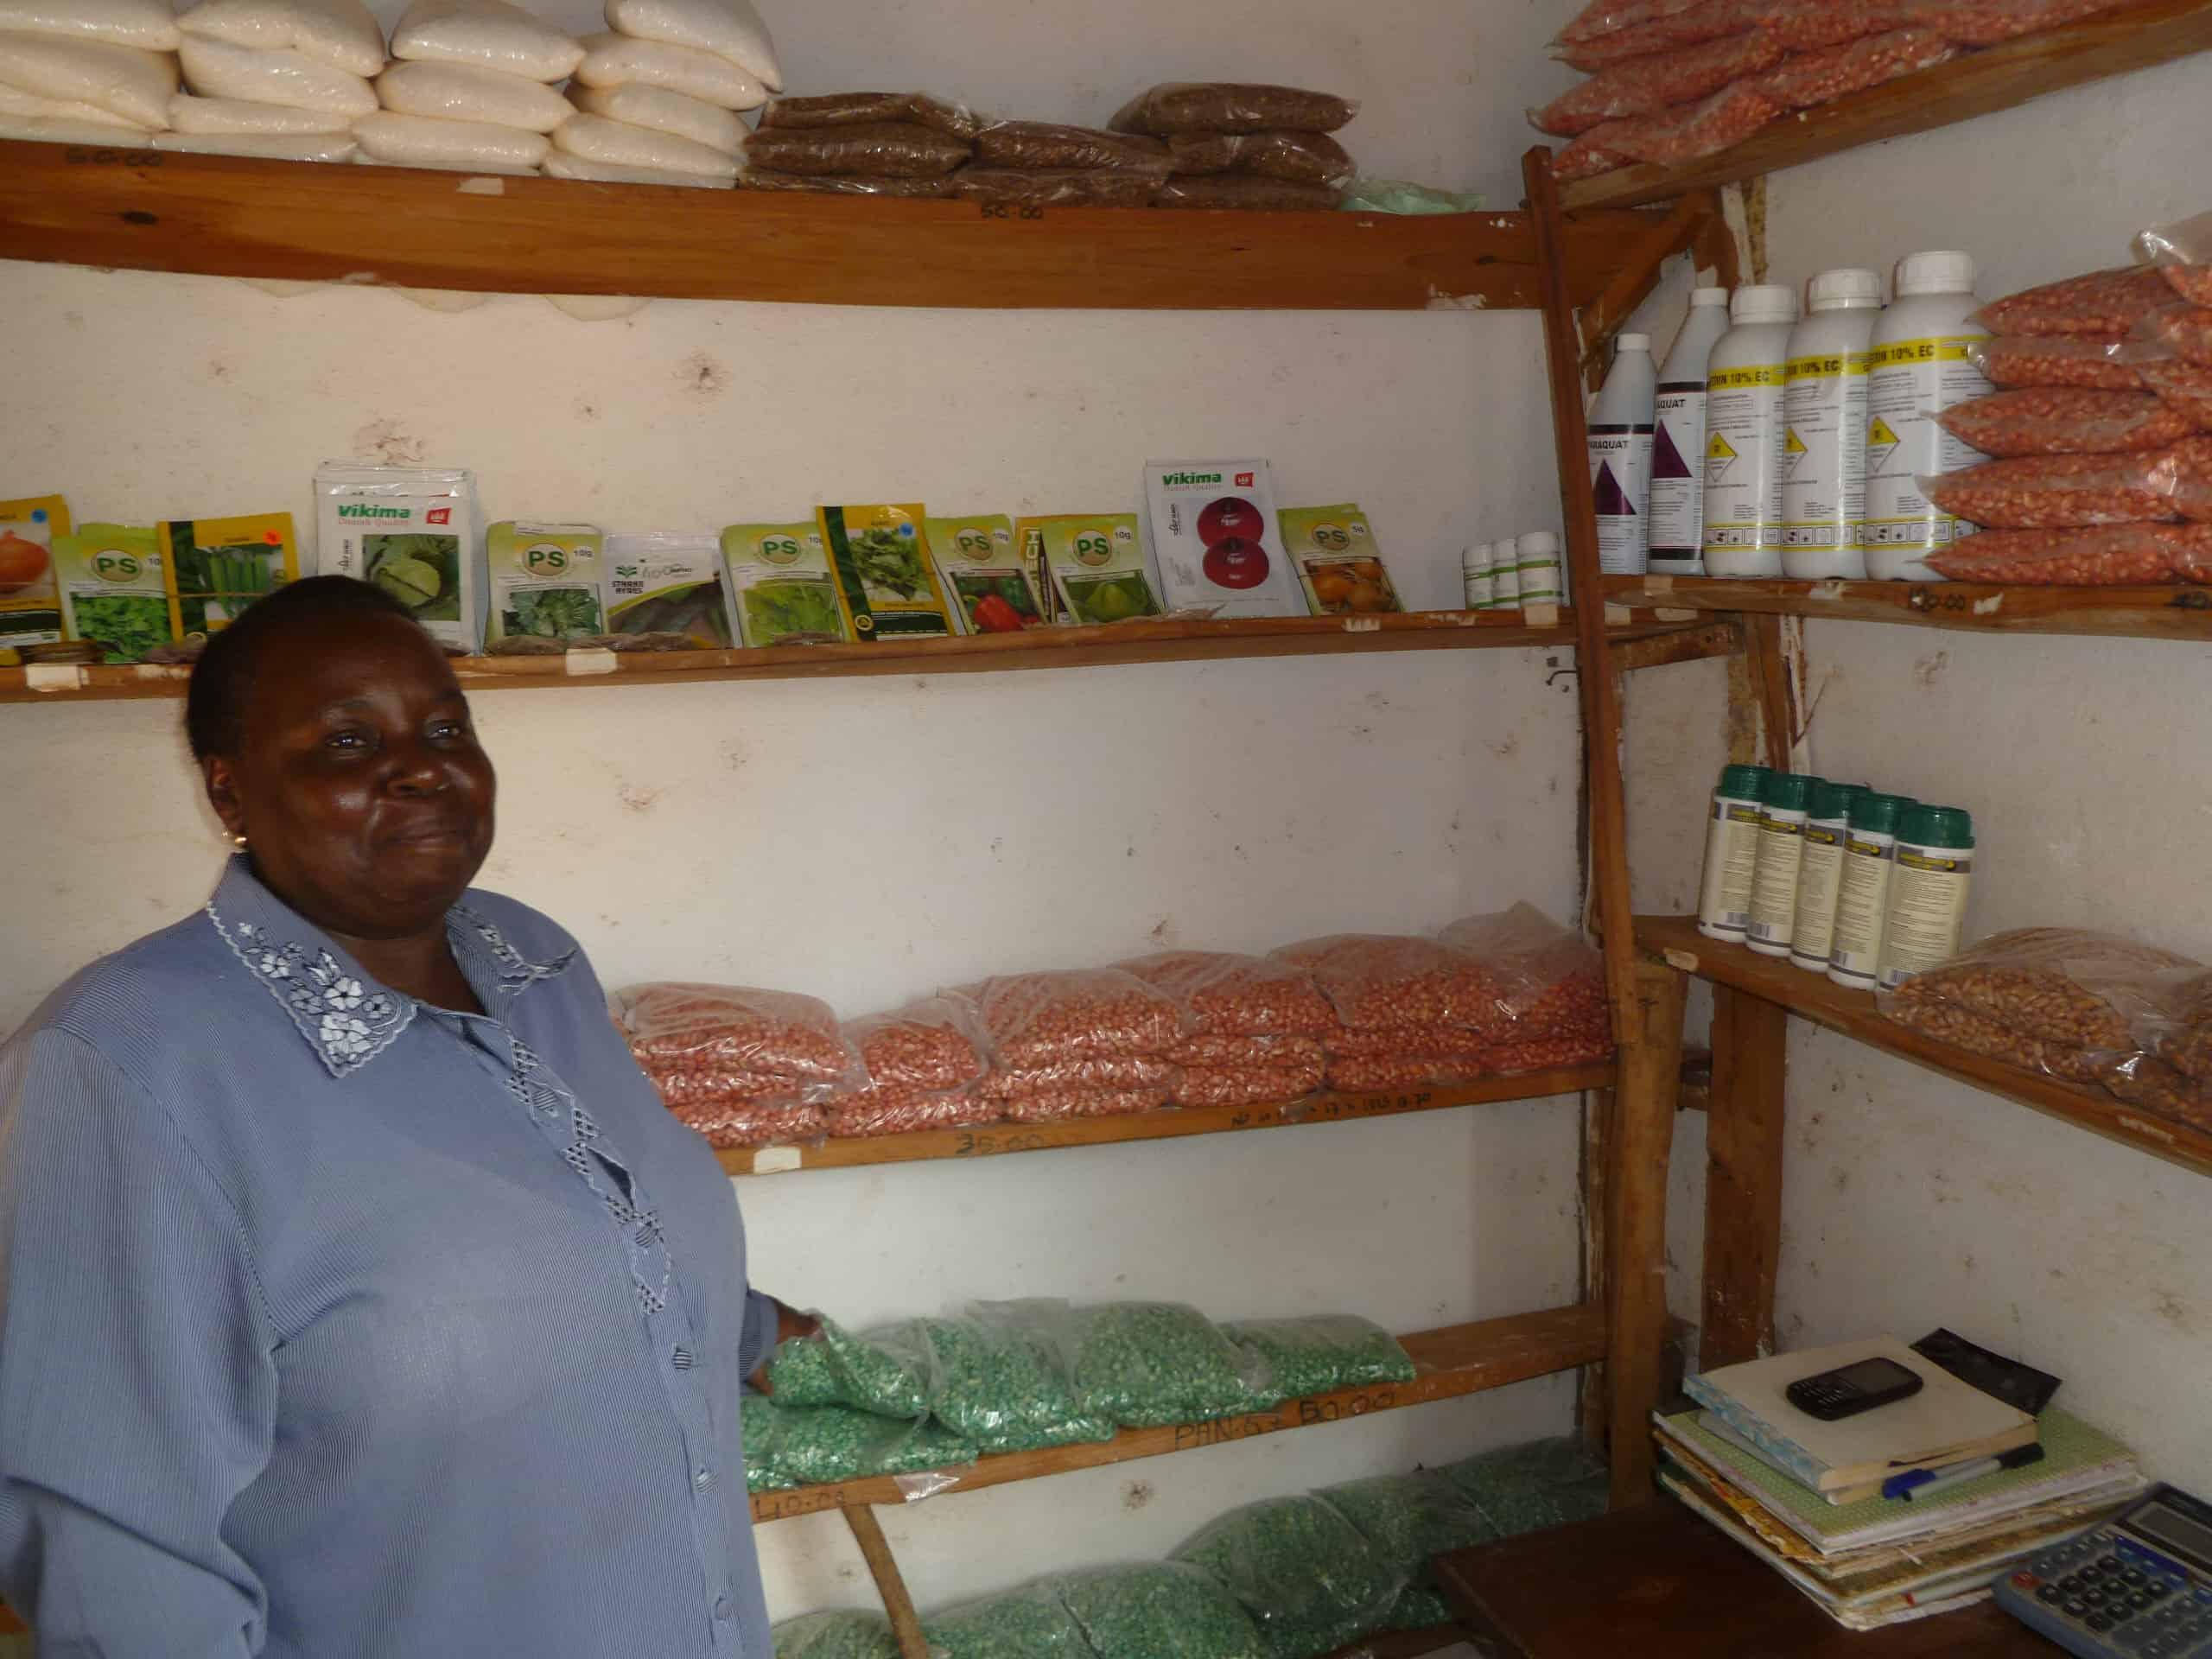
Mwanamke aliyepo katika duka la pembejeo za mifugo pamoja na dawa za wanyama, akiwa amesimama ndani kama muuzaji wa bidhaa zinazohitajika kwaajili ya kuimarisha afya na uzalishaji wa wanyama kwa uangalifu mkubwa.